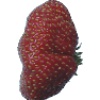
Label: Strawberry Wedge 1